Gotthilf Heinrich Ernst Muhlenberg

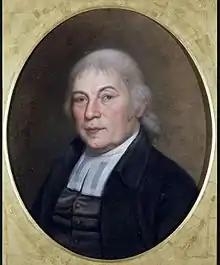
Gotthilf Heinrich Ernst Muhlenberg, portrait by Charles Willson Peale, 1810

Gotthilf Heinrich Ernst Muhlenberg (17 November 1753 – 23 May 1815) was an American clergyman and botanist.